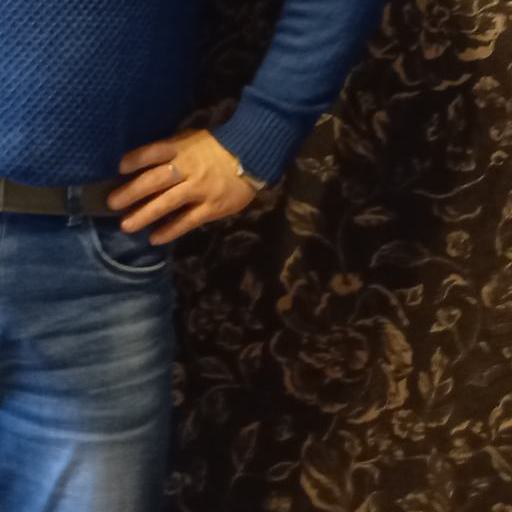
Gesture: no_gesture